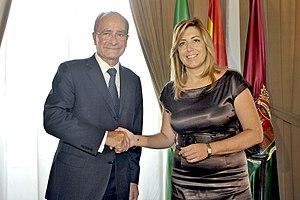
Francisco Manuel de la Torre Prados, né le 21 décembre 1942 à Malaga, est un homme politique espagnol membre du Parti populaire.